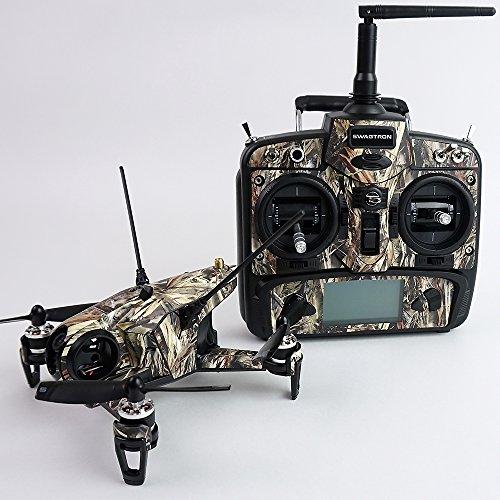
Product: MightySkins Skin Compatible with Swagtron SwagDrone 150-UP - Vintage Paisley | Protective, Durable, and Unique Vinyl Decal wrap Cover | Easy to Apply, Remove, and Change Styles | Made in The USA
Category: Sports & Outdoors | Outdoor Recreation | Skates, Skateboards & Scooters | Scooters & Equipment | Accessories
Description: FLY IN STLYE: Show off your own unique style with MightySkins for your Swagtron SwagDrone 150-UP Don’t like the Vintage Paisley skin We have hundreds of designs to choose from, so your Swagtron Home will be as unique as you are.
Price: $19.99
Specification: ProductDimensions:9x0.1x6inches|ItemWeight:0.16ounces|ShippingWeight:0.96ounces(Viewshippingratesandpolicies)|ASIN:B07955C25Q|Itemmodelnumber:SWSD15-VintagePaisley